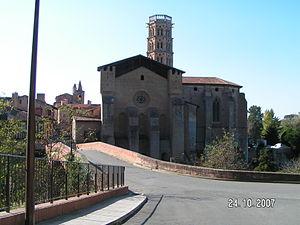
Cathédrale de Rieux-Volvestre (Haute-Garonne, France).
Le pont de Lajous est un pont français situé sur l'Arize, dans la Haute-Garonne.